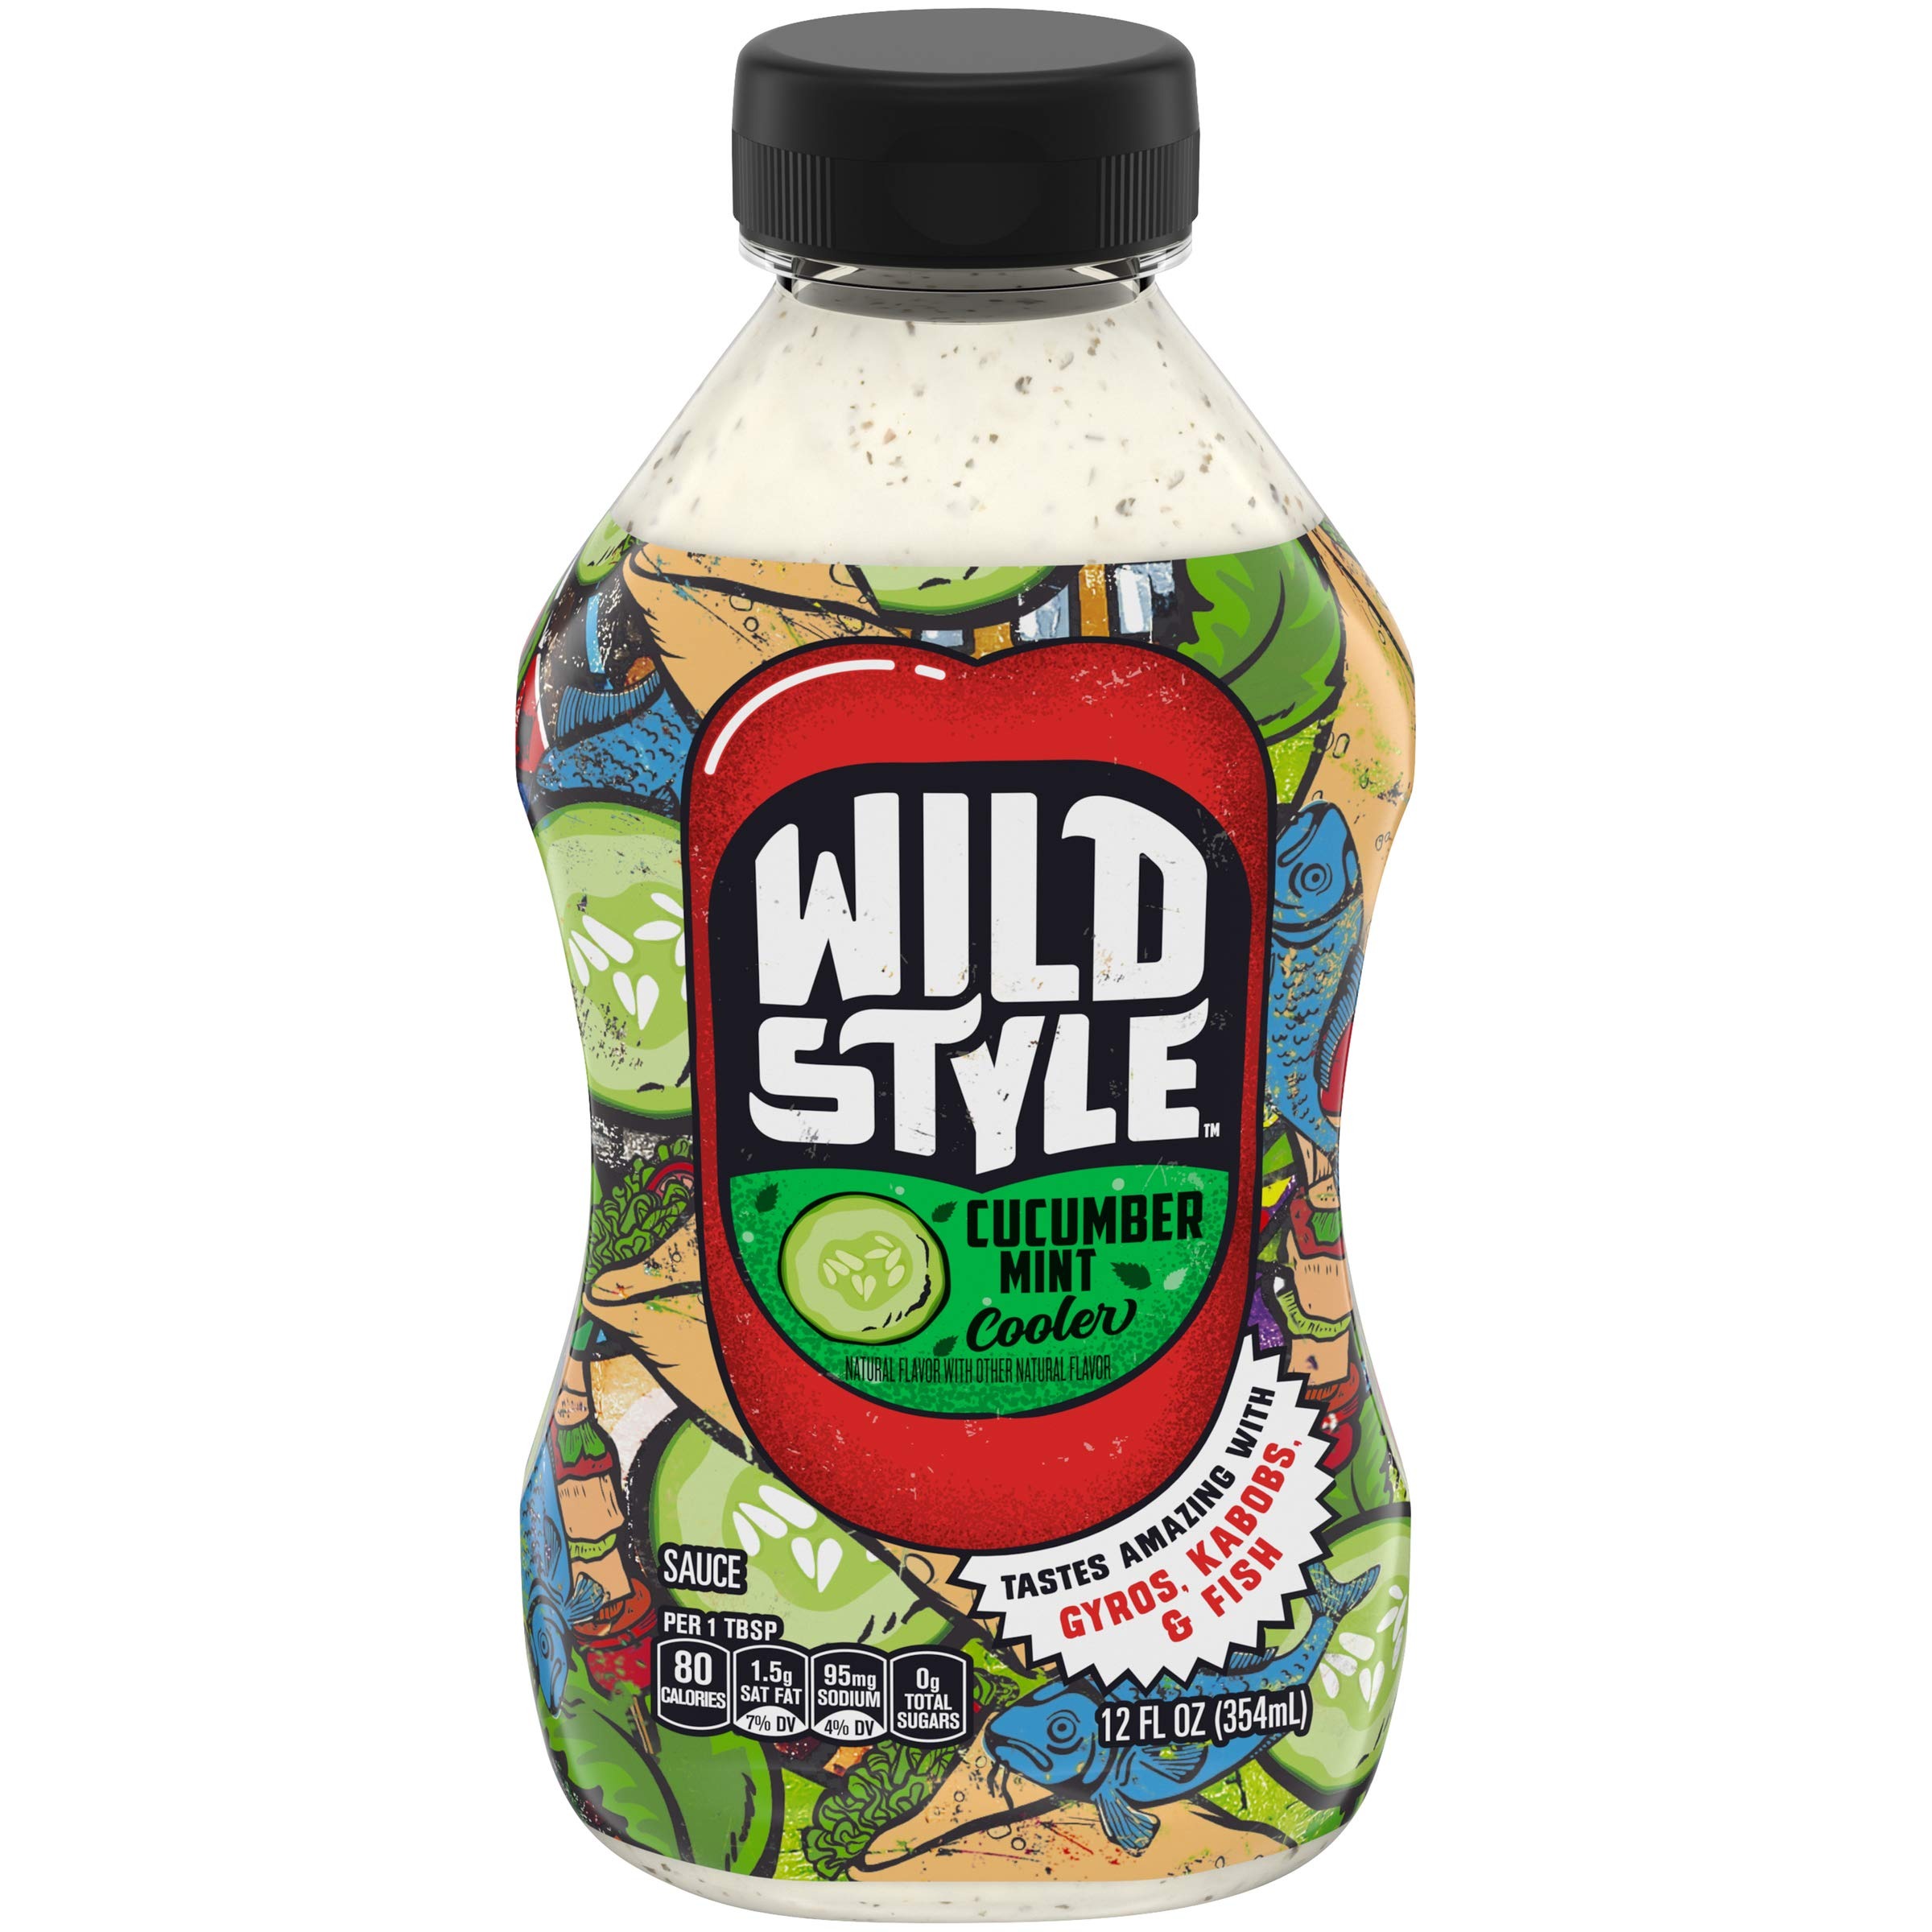
Item Name: Wild Style Cucumber Mint Cooler Sauce (12 oz Bottle)
Bullet Point 1: One 12 oz bottle of Wild Style Cucumber Mint Cooler Sauce
Bullet Point 2: A Mediterranean inspired sauce packed with fresh herbs and vegetable juice
Bullet Point 3: Try it on your favorite foods: tacos, burgers, fries and more
Bullet Point 4: Made with a secret blend of spices
Bullet Point 5: Inspired by food truck cuisine
Value: 12.0
Unit: Ounce

Price: 2.78